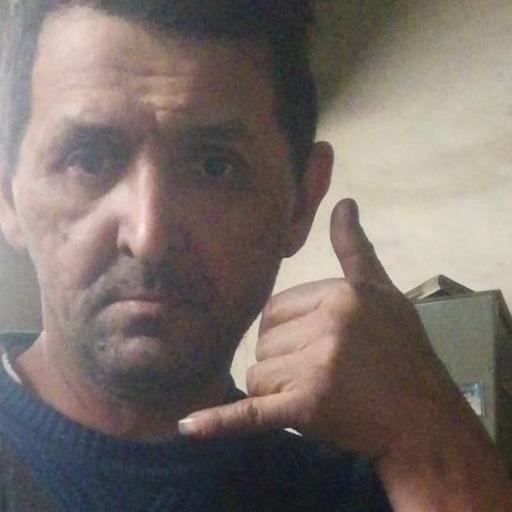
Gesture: call